List of compositions by Sergei Prokofiev

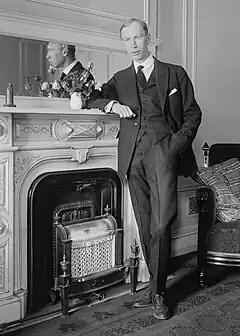
Sergei Prokofiev, ca. 1918

This is a list of musical compositions by the 20th-century Russian composer Sergei Prokofiev.